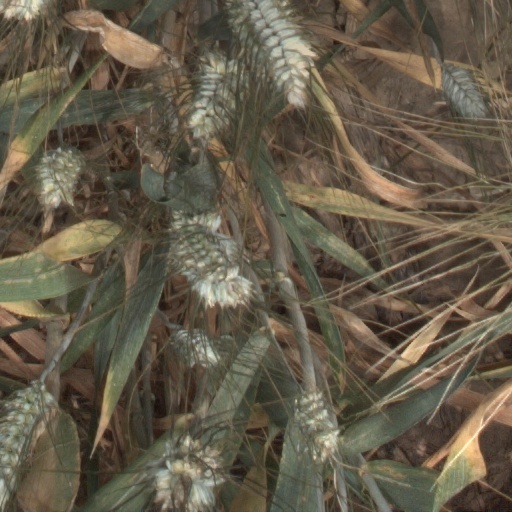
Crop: wheat